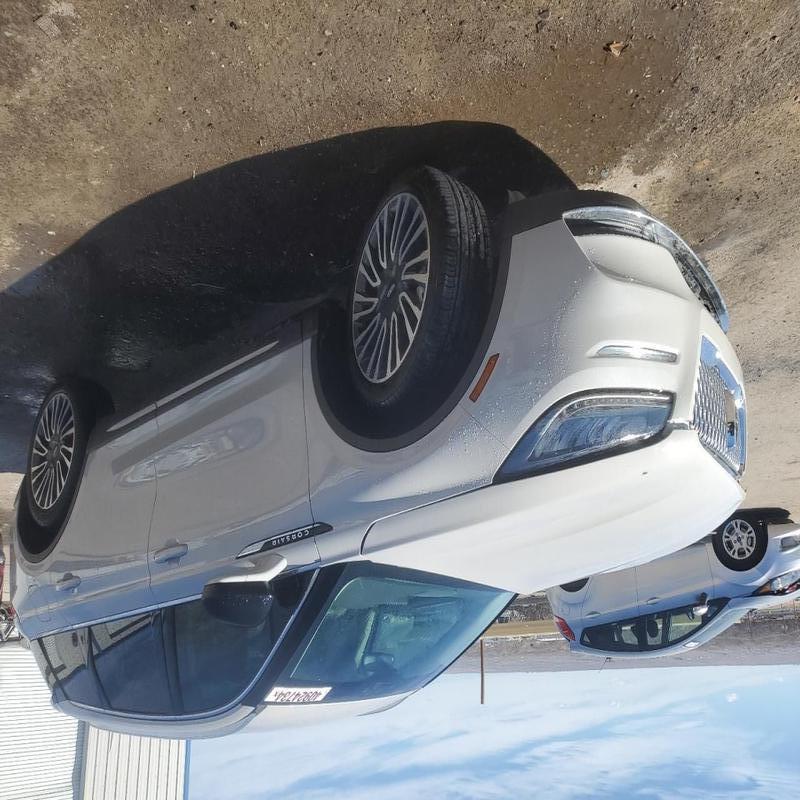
Aucun dommage détecté.
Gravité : aucun